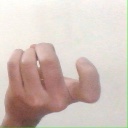
अक्षर: ज